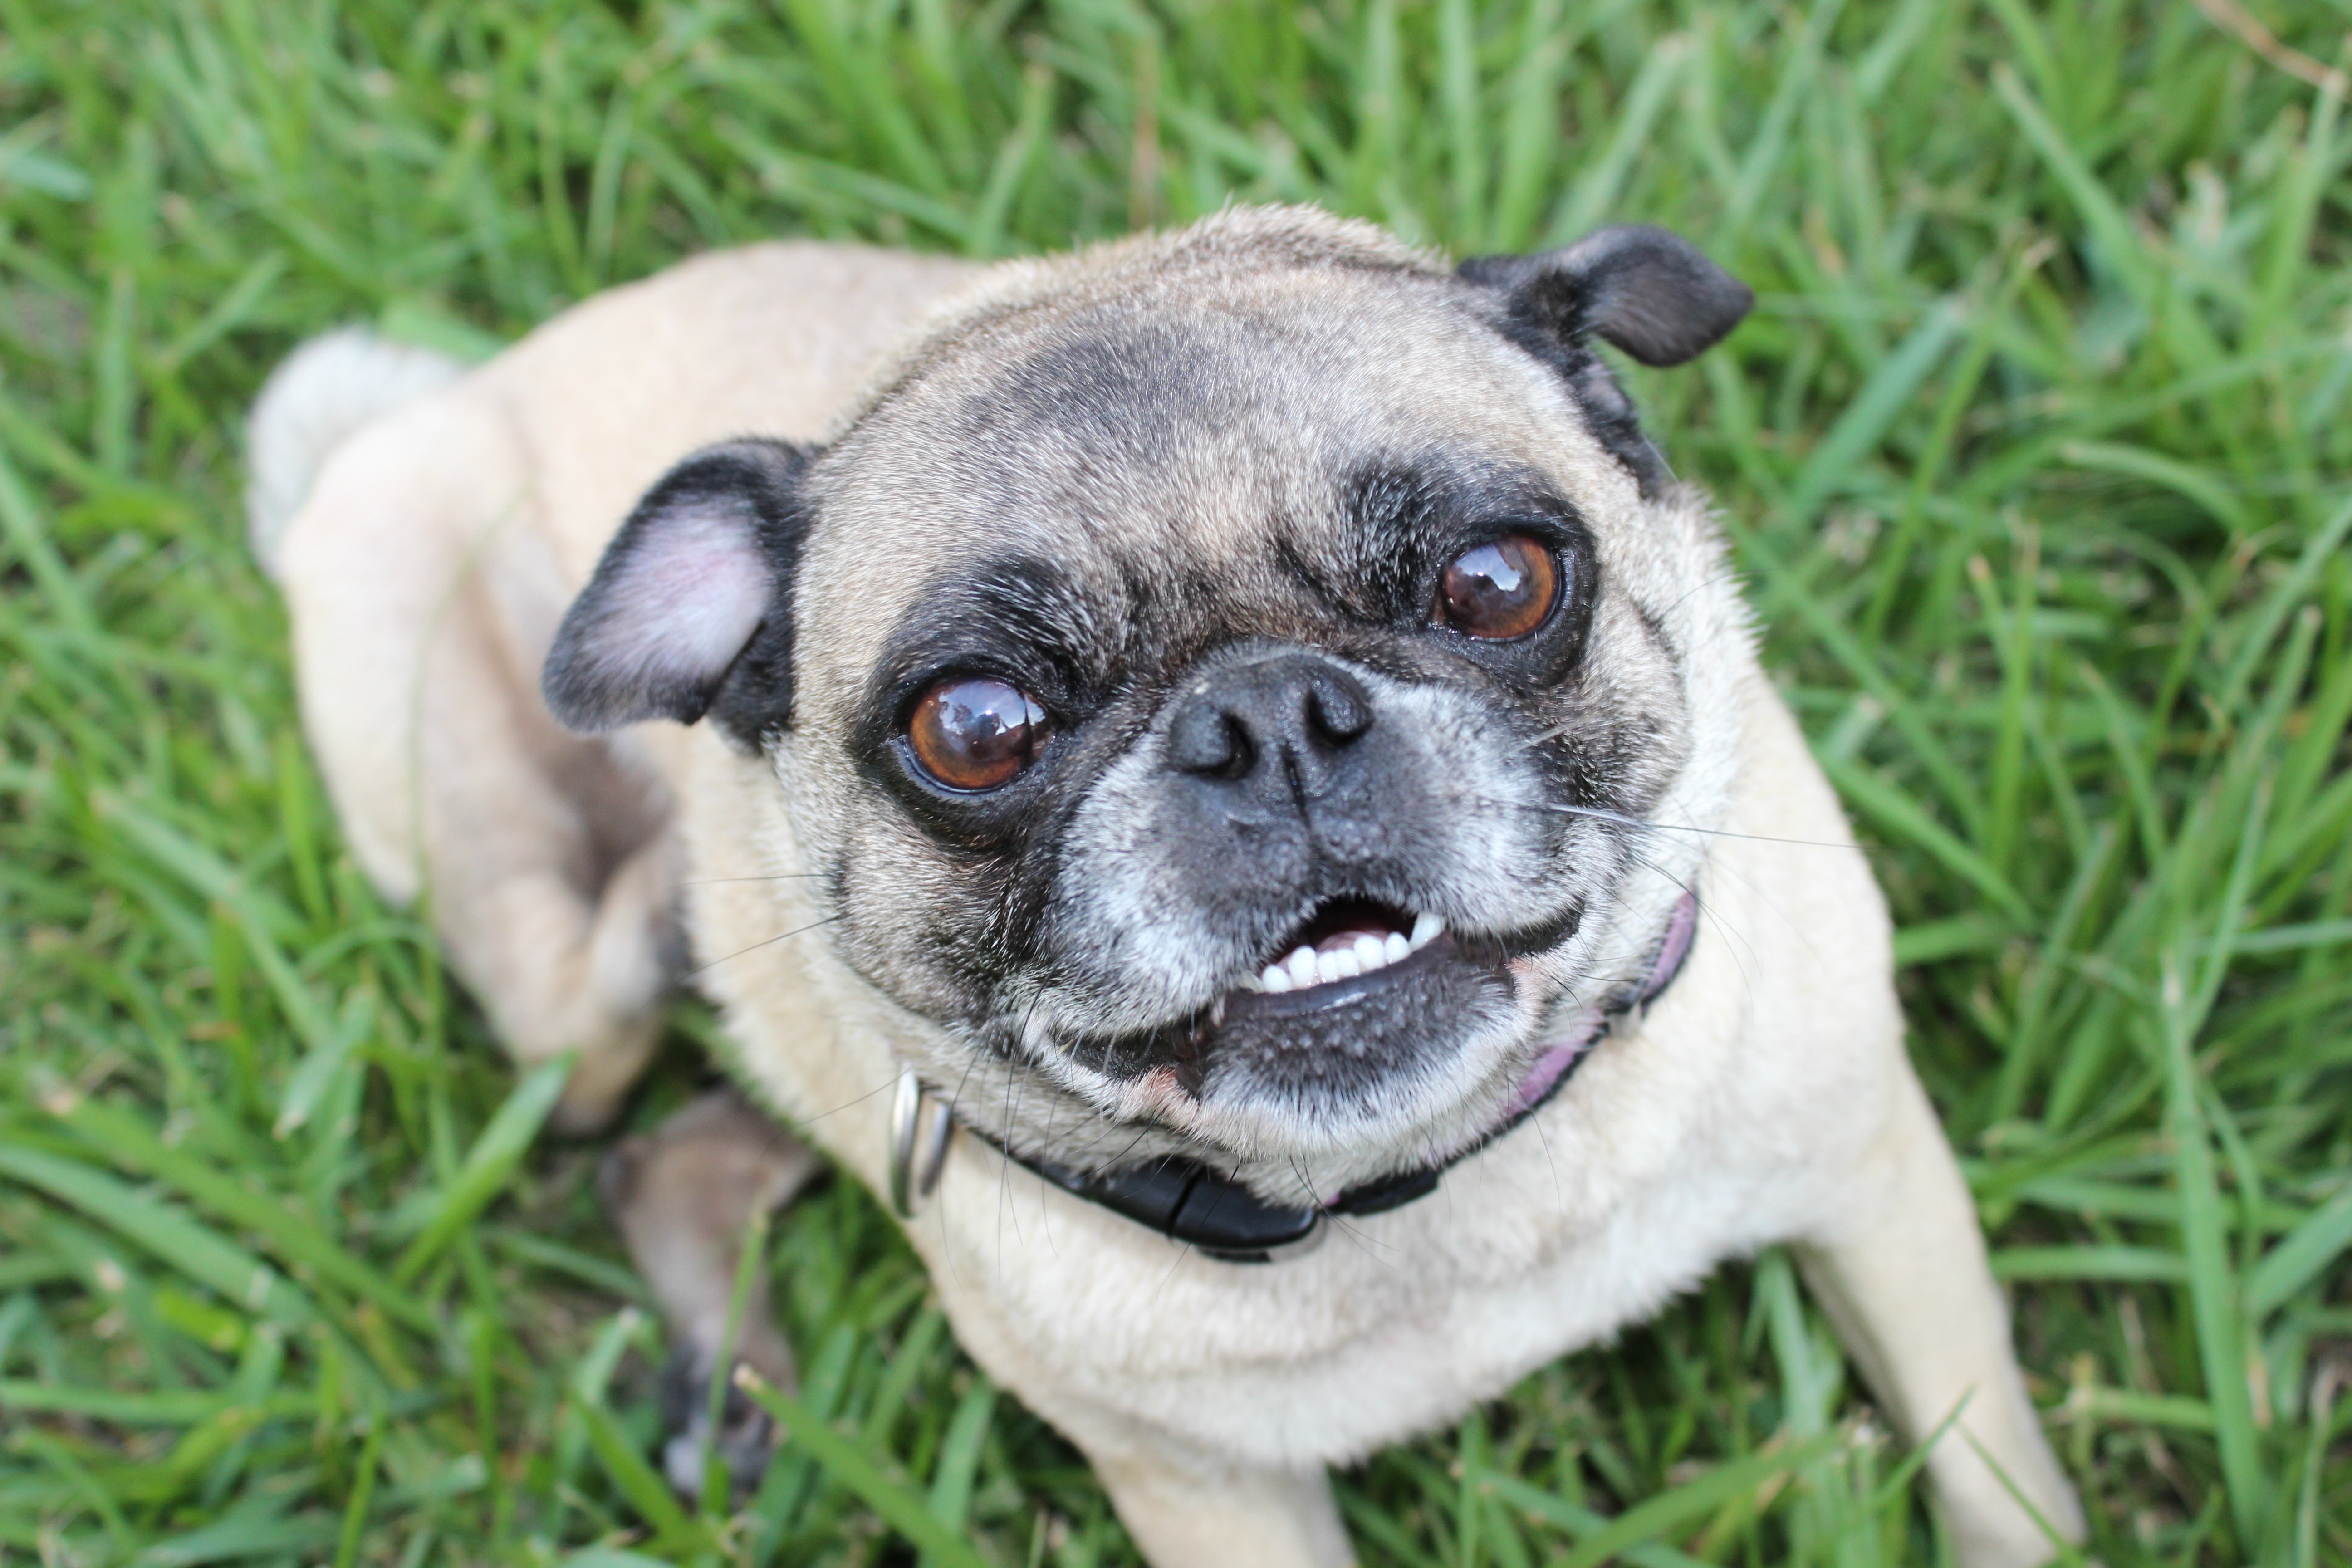
white, puppy, dog, animal, cute, canine, looking, summer, pet, portrait, young, sitting, small, studio, mammal, baby, friend, pug, face, snout, happy, little, vertebrate, funny, domestic, adorable, dog breed, friendly, breed, pup, doggy, purebred, pedigree, dog like mammal, carnivoran, dog crossbreeds